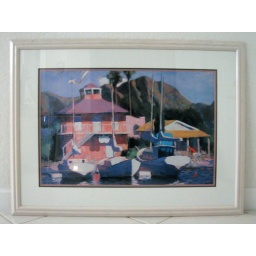
Framed art print - pastel beach house by William Buffet. 47in. x 35in.